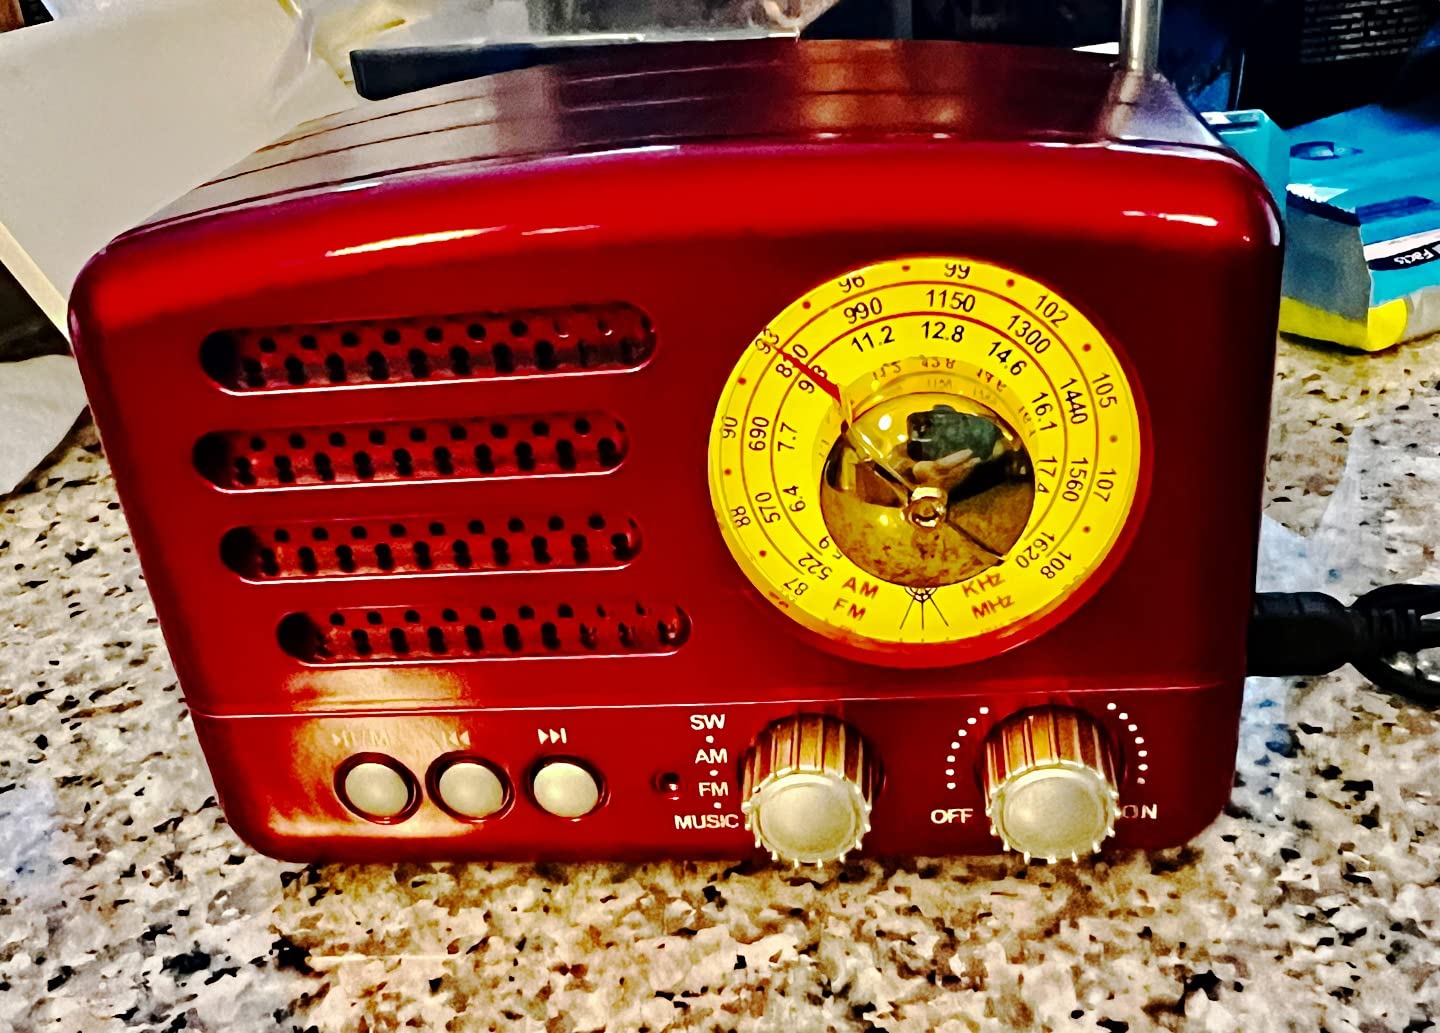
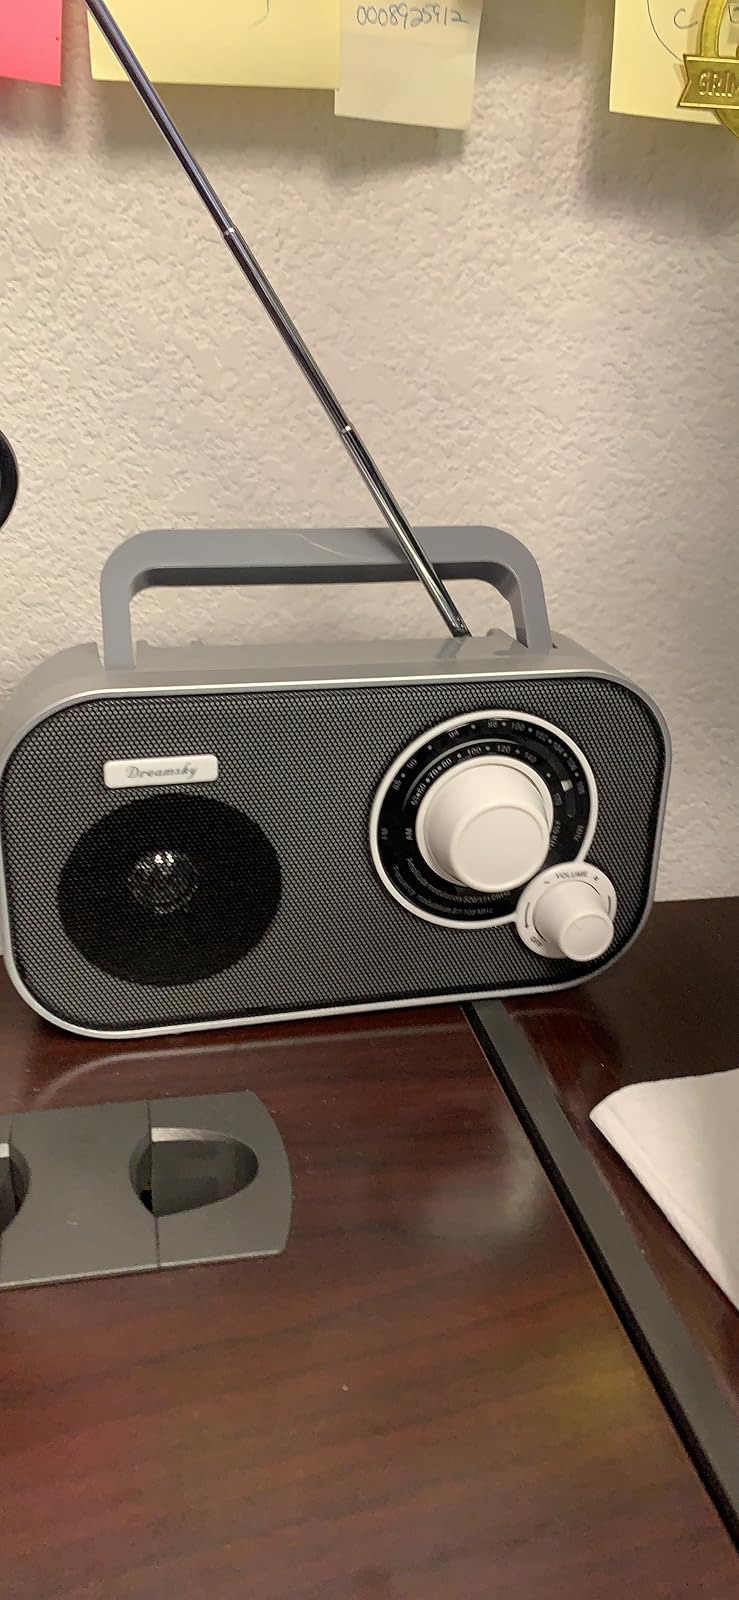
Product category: radio
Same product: no